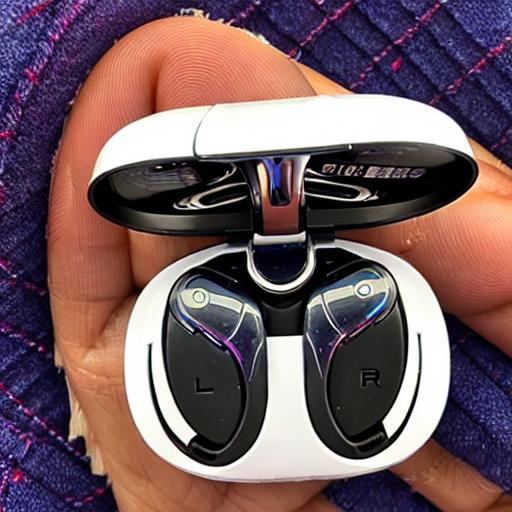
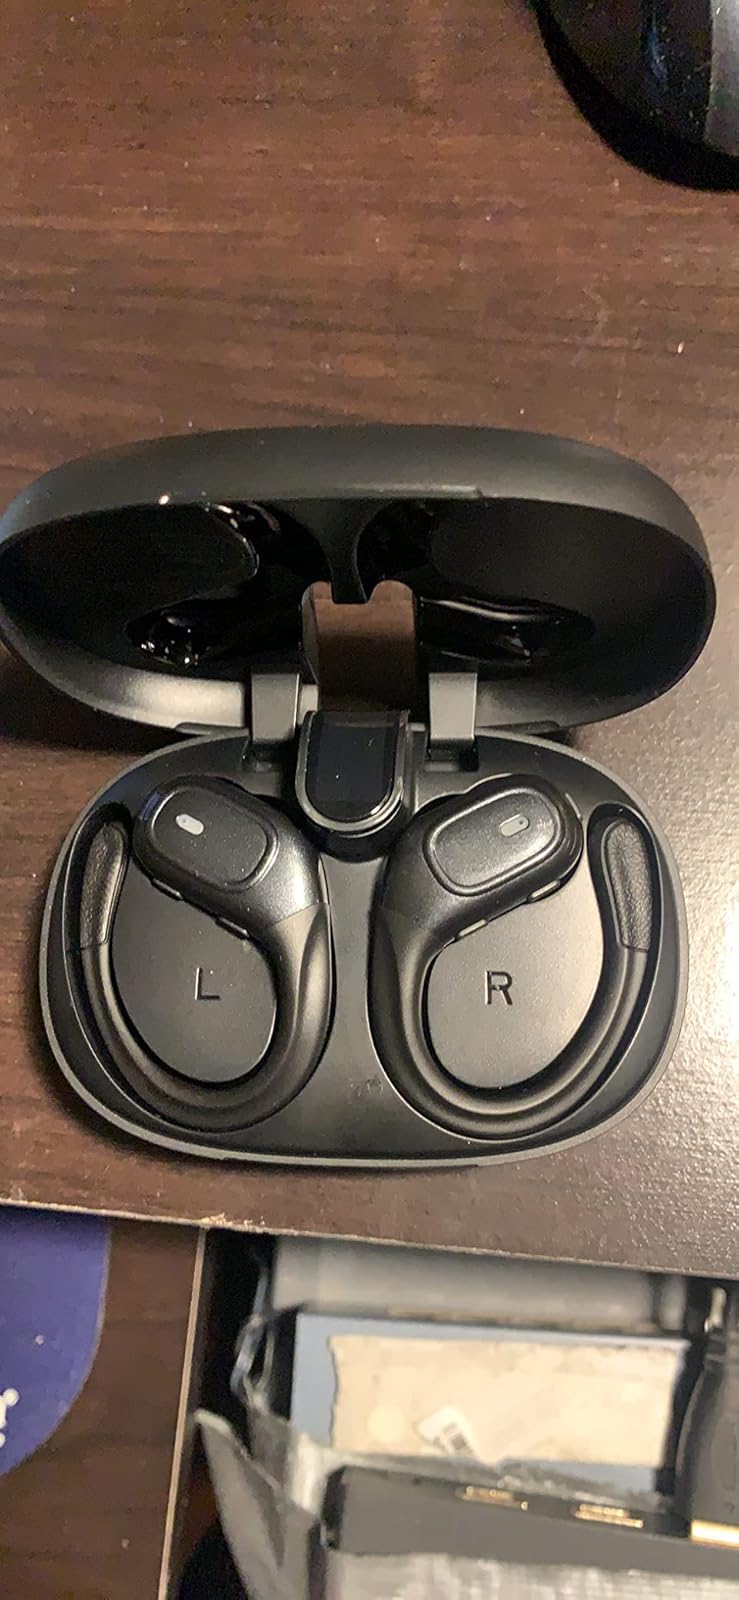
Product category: earbuds
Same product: no